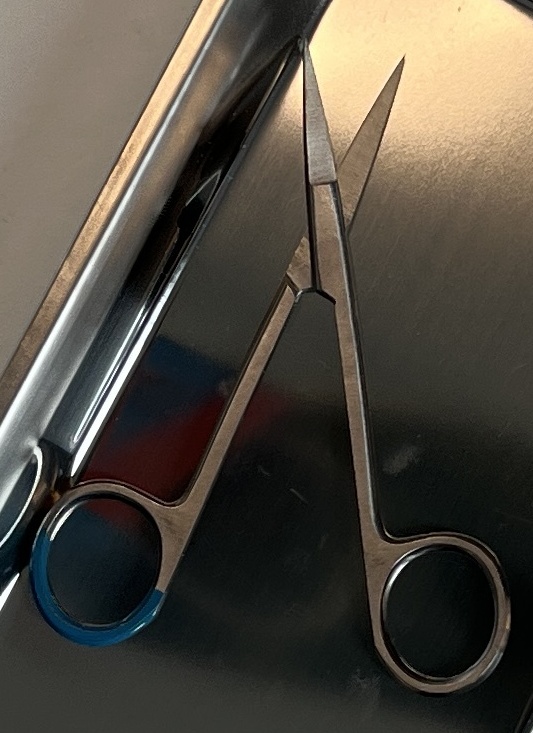
Hinged instrument state: open